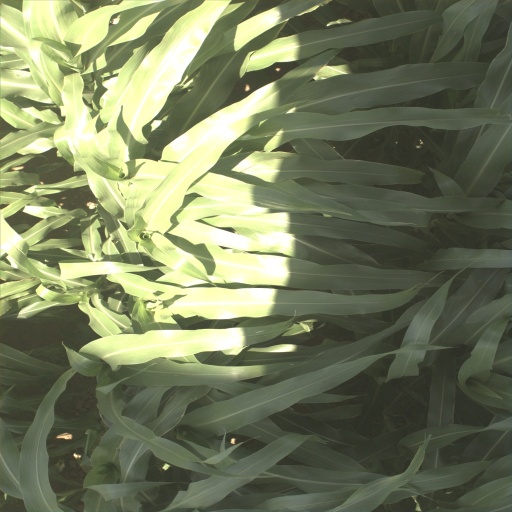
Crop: sorghum